Croatia in the Eurovision Song Contest 1993

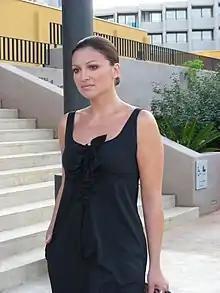
Nina Badrić "(pictured in 2007)" was one of the 15 participants of "1993".

To select its entry for the Eurovision Song Contest 1993, HRT held a national final. "1993" (HTF 1993; retroactively known as "Dora 1993") was held on 28 February 1993 at the Crystal Ballroom of Hotel Kvarner in Opatija, hosted by Sanja Doležal and Frano Lasić. Prior to the event, 134 songs had been submitted to the broadcaster; sixteen candidate entries were then selected by a jury panel, consisting of Milan Mitrović, , , Tomislav Ivčić, Aleksandar Kostadinov and , from the received submissions. One song was later disqualified, and ultimately, fifteen remaining entries competed, with the winning song chosen by 11 regional jury panels. At the close of voting, "Don't Ever Cry" performed by Put received the most votes and was selected as the Croatian entry. In addition to the performances of the competing entries, Sanja Doležal, Frano Lasić, Ivo Robić, Tomislav Ivčić, Rajko Dujmić, Tereza Kesovija (who represented and ), Daniel Popović, Doris Dragović ( and ), and Eurovision winner Riva, performed as special guests.